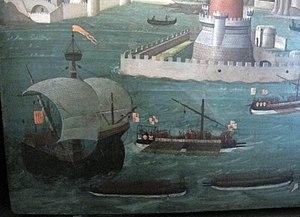
La marine catalane - avec des navires catalans, des amiraux catalans et des équipages catalans - sous les ordres directs ou indirects des comtes de Barcelone, représentait une réalité reconnue par toute la Méditerranée depuis ses origines jusqu'à Fernando le catholique. Plus tard, des navires construits et habités sur les côtes catalanes, sous l'autorité de rois non catalans, par exemple rois de Naples, ont organisé des événements importants.